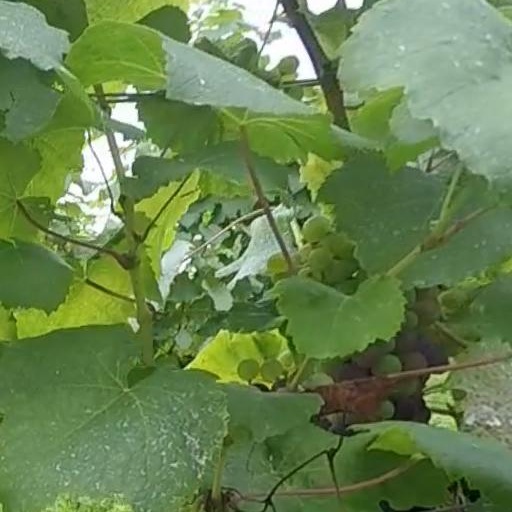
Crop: grape